Sky position (RA, Dec in degrees): 196.538, 0.7261
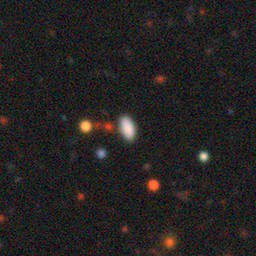
Galaxy morphology: In-between Round Smooth Galaxies